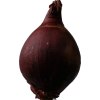
Label: red_onion